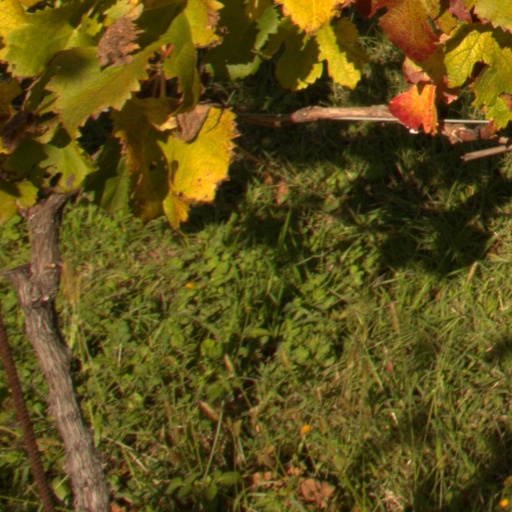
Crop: grape